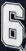
Number: 6